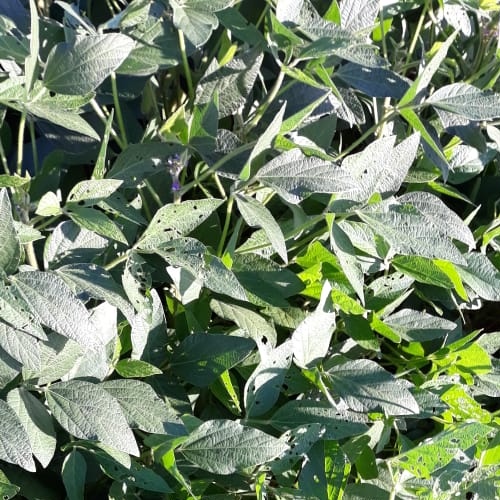
Label: Caterpillar